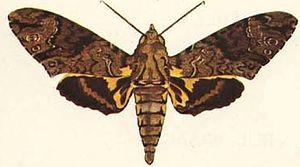
La tribu des Acherontiini regroupe des lépidoptères de la famille des Sphingidae, de la sous-famille des Sphinginae.